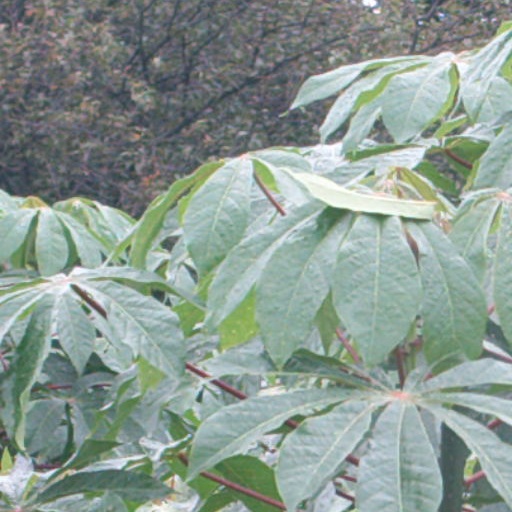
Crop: cassava